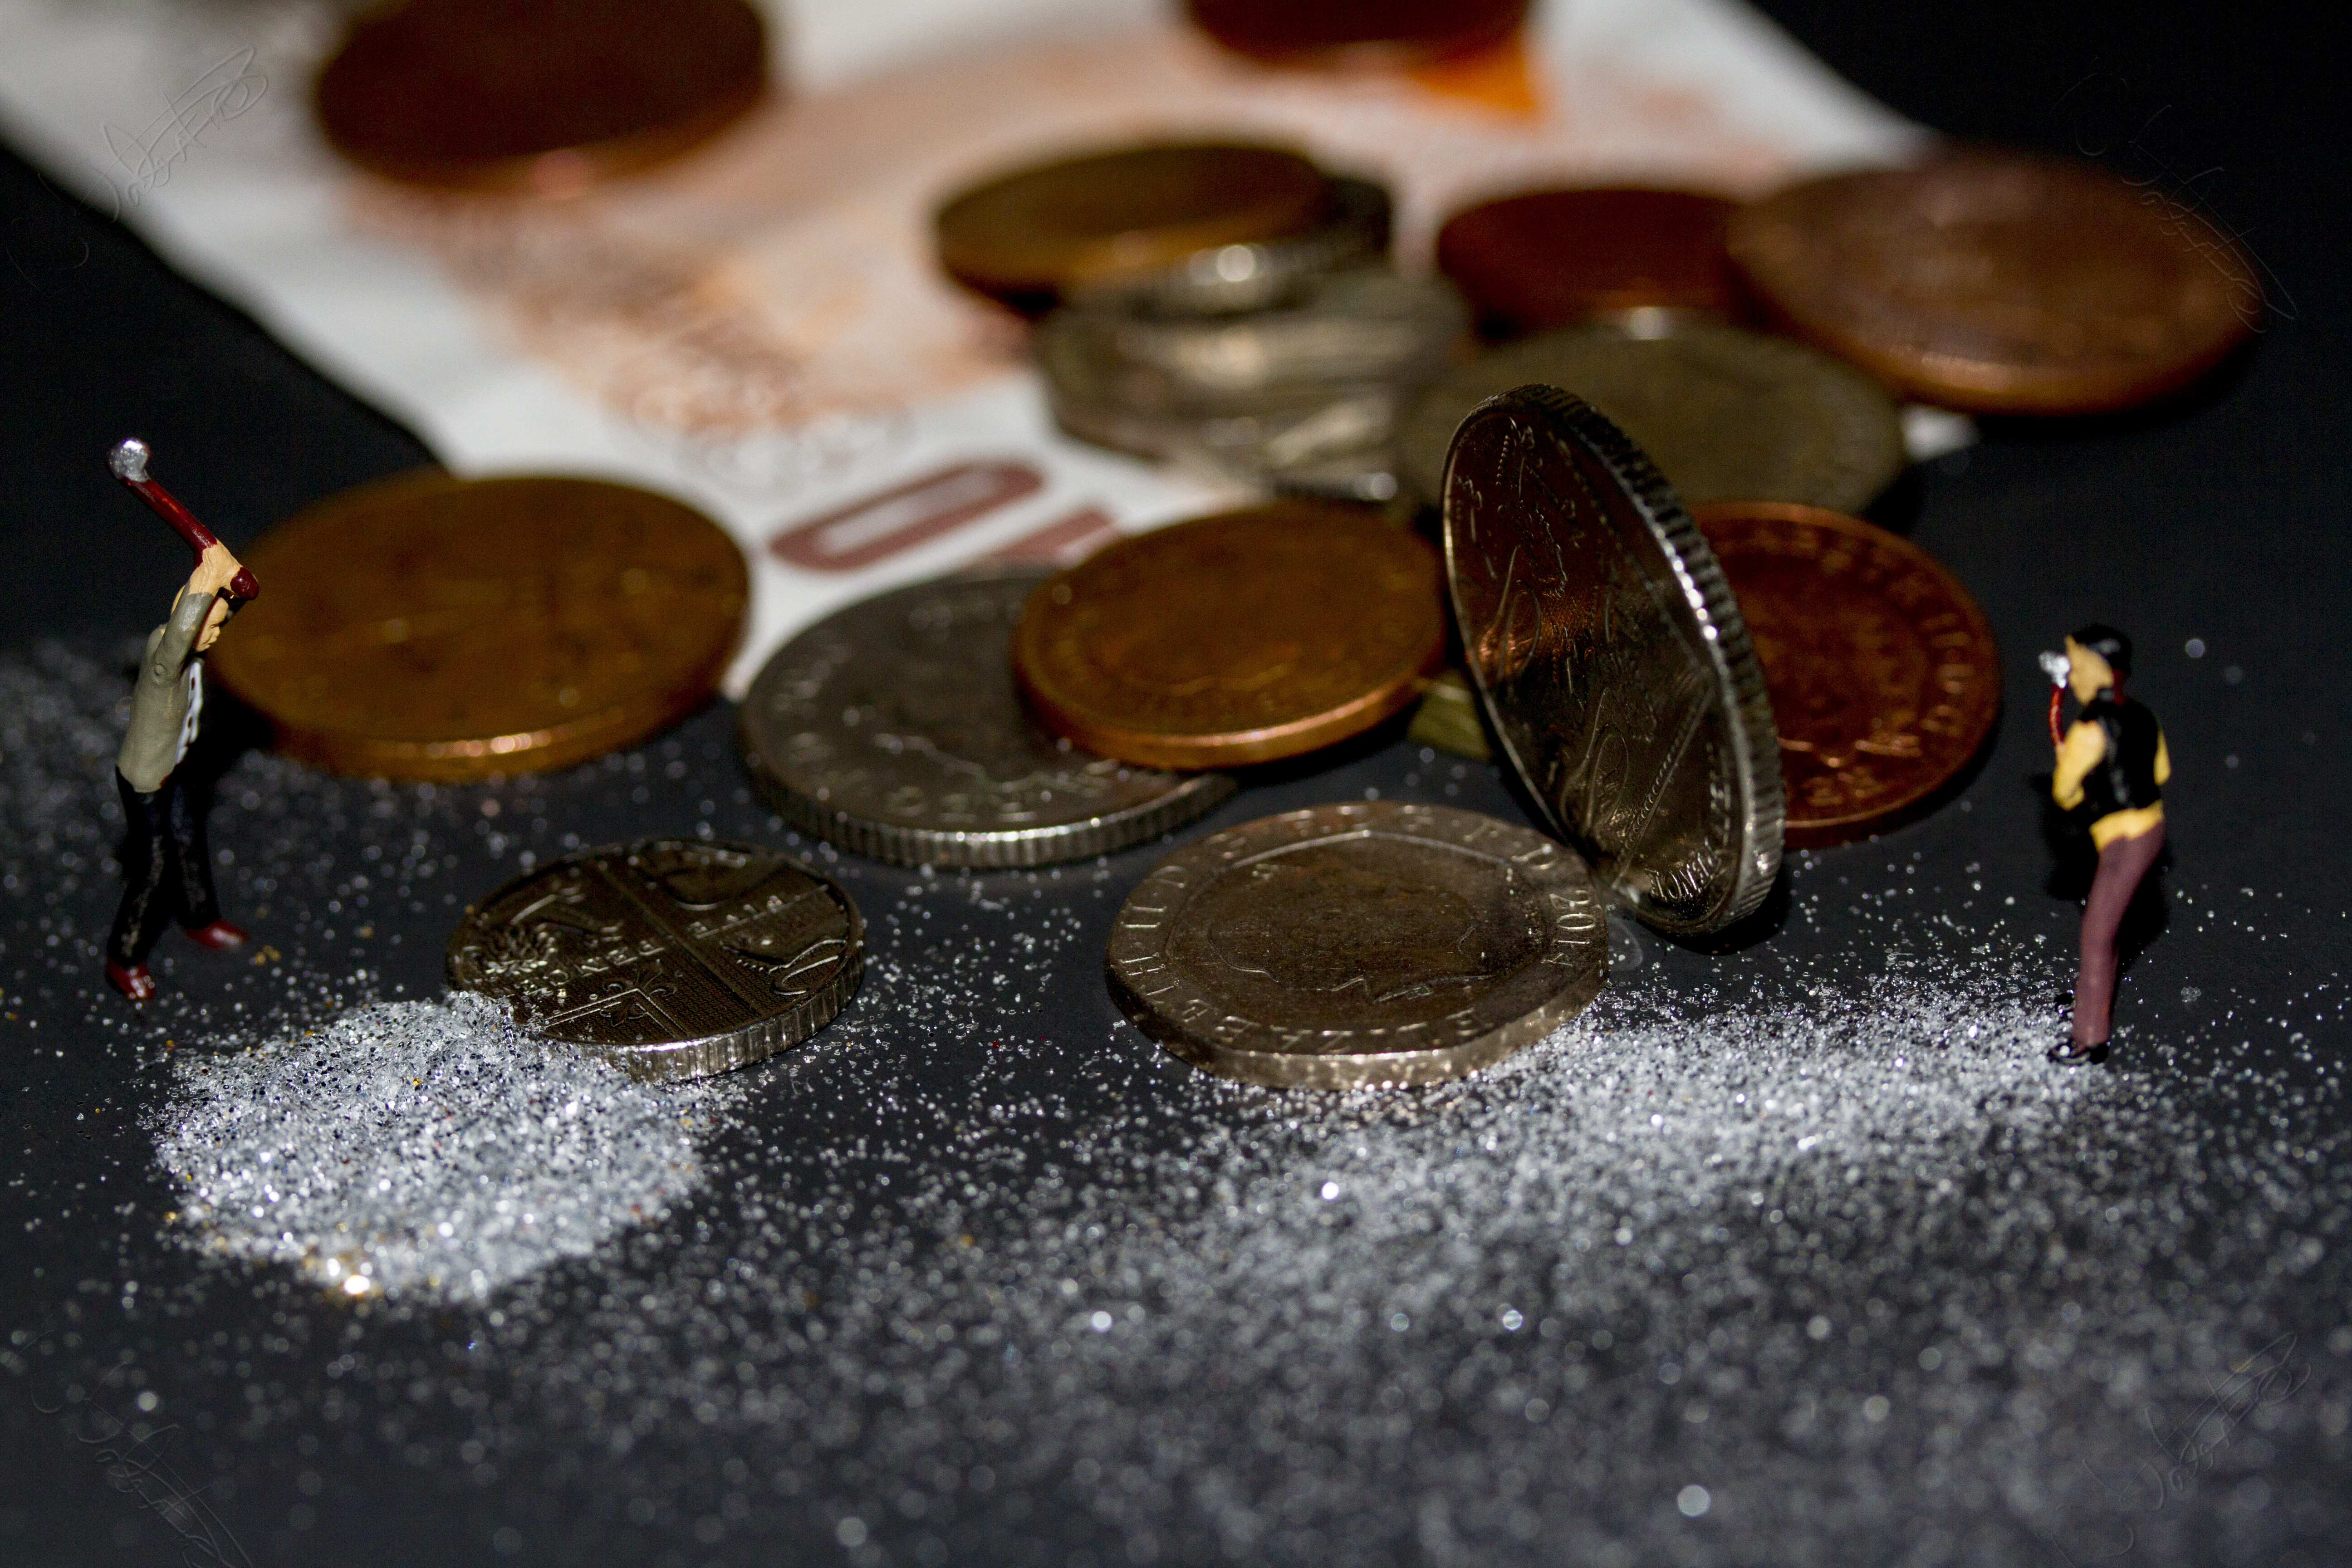
color, close up, macro photography